Schweinfurt Hauptbahnhof

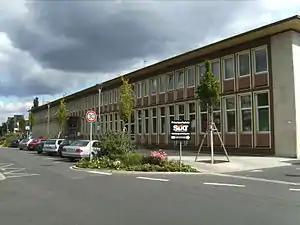
Station building

Schweinfurt Hauptbahnhof is the largest railway station in the Lower Franconian city of Schweinfurt and its transfer hub to the majority of regional buses. In addition to the Hauptbahnhof, the Schweinfurt Mitte (Schweinfurt Central) and Schweinfurt Stadt (Schweinfurt Town) stations also lie within the city, closer to the centre, on the Bamberg–Würzburg railway.